Hollow Tree Nights and Days

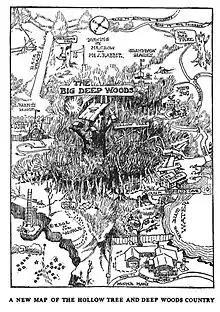
J. M. Condé's map of "Big Deep Woods" in Albert Bigelow Paine's "Hollow Tree Nights and Days", 1915.

Hollow Tree Nights and Days is a children's book written by Albert Bigelow Paine and illustrated by J. M. Condé. It was published by Harper & Brothers in 1915. The book continues the tales of the 'Coon, the 'Possum, the Old Black Crow, and their friends.